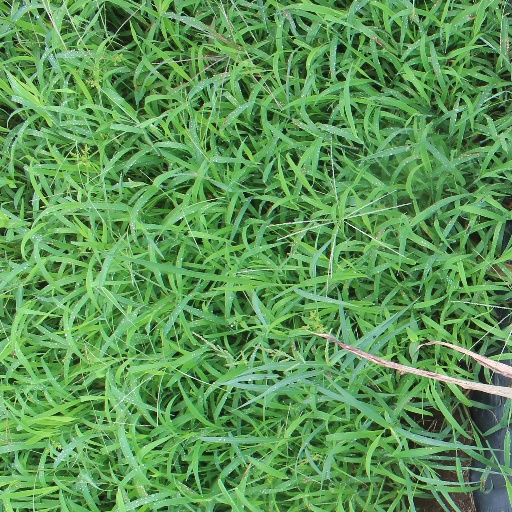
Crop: sorghum